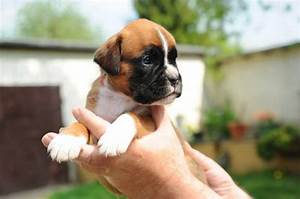
Label: dog